Syria

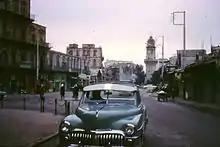

During World War I, the Ottoman Empire entered the conflict as a Central Power. It ultimately suffered defeat and loss of control of the entire Near East to the British Empire and French Empire. During the conflict, genocide against indigenous Christian peoples was carried out by the Ottomans and their allies in the form of the Armenian genocide and Assyrian genocide, of which Deir ez-Zor in Ottoman Syria was the final destination of these death marches. In the midst of World War I, two Allied diplomats (Frenchman François Georges-Picot and Briton Mark Sykes) secretly agreed on the post-war division of the Ottoman Empire into respective zones of influence in the Sykes-Picot Agreement of 1916. Initially, the two territories were separated by a border that ran in an almost straight line from Jordan to Iran. However, the discovery of oil in the region of Mosul just before the end of the war led to yet another negotiation with France in 1918 to cede this region to the British zone of influence, which was to become Iraq. The fate of the intermediate province of Zor was left unclear; its occupation by Arab nationalists resulted in its attachment to Syria. This border was recognized internationally when Syria became a League of Nations mandate in 1920 and has not changed to date.